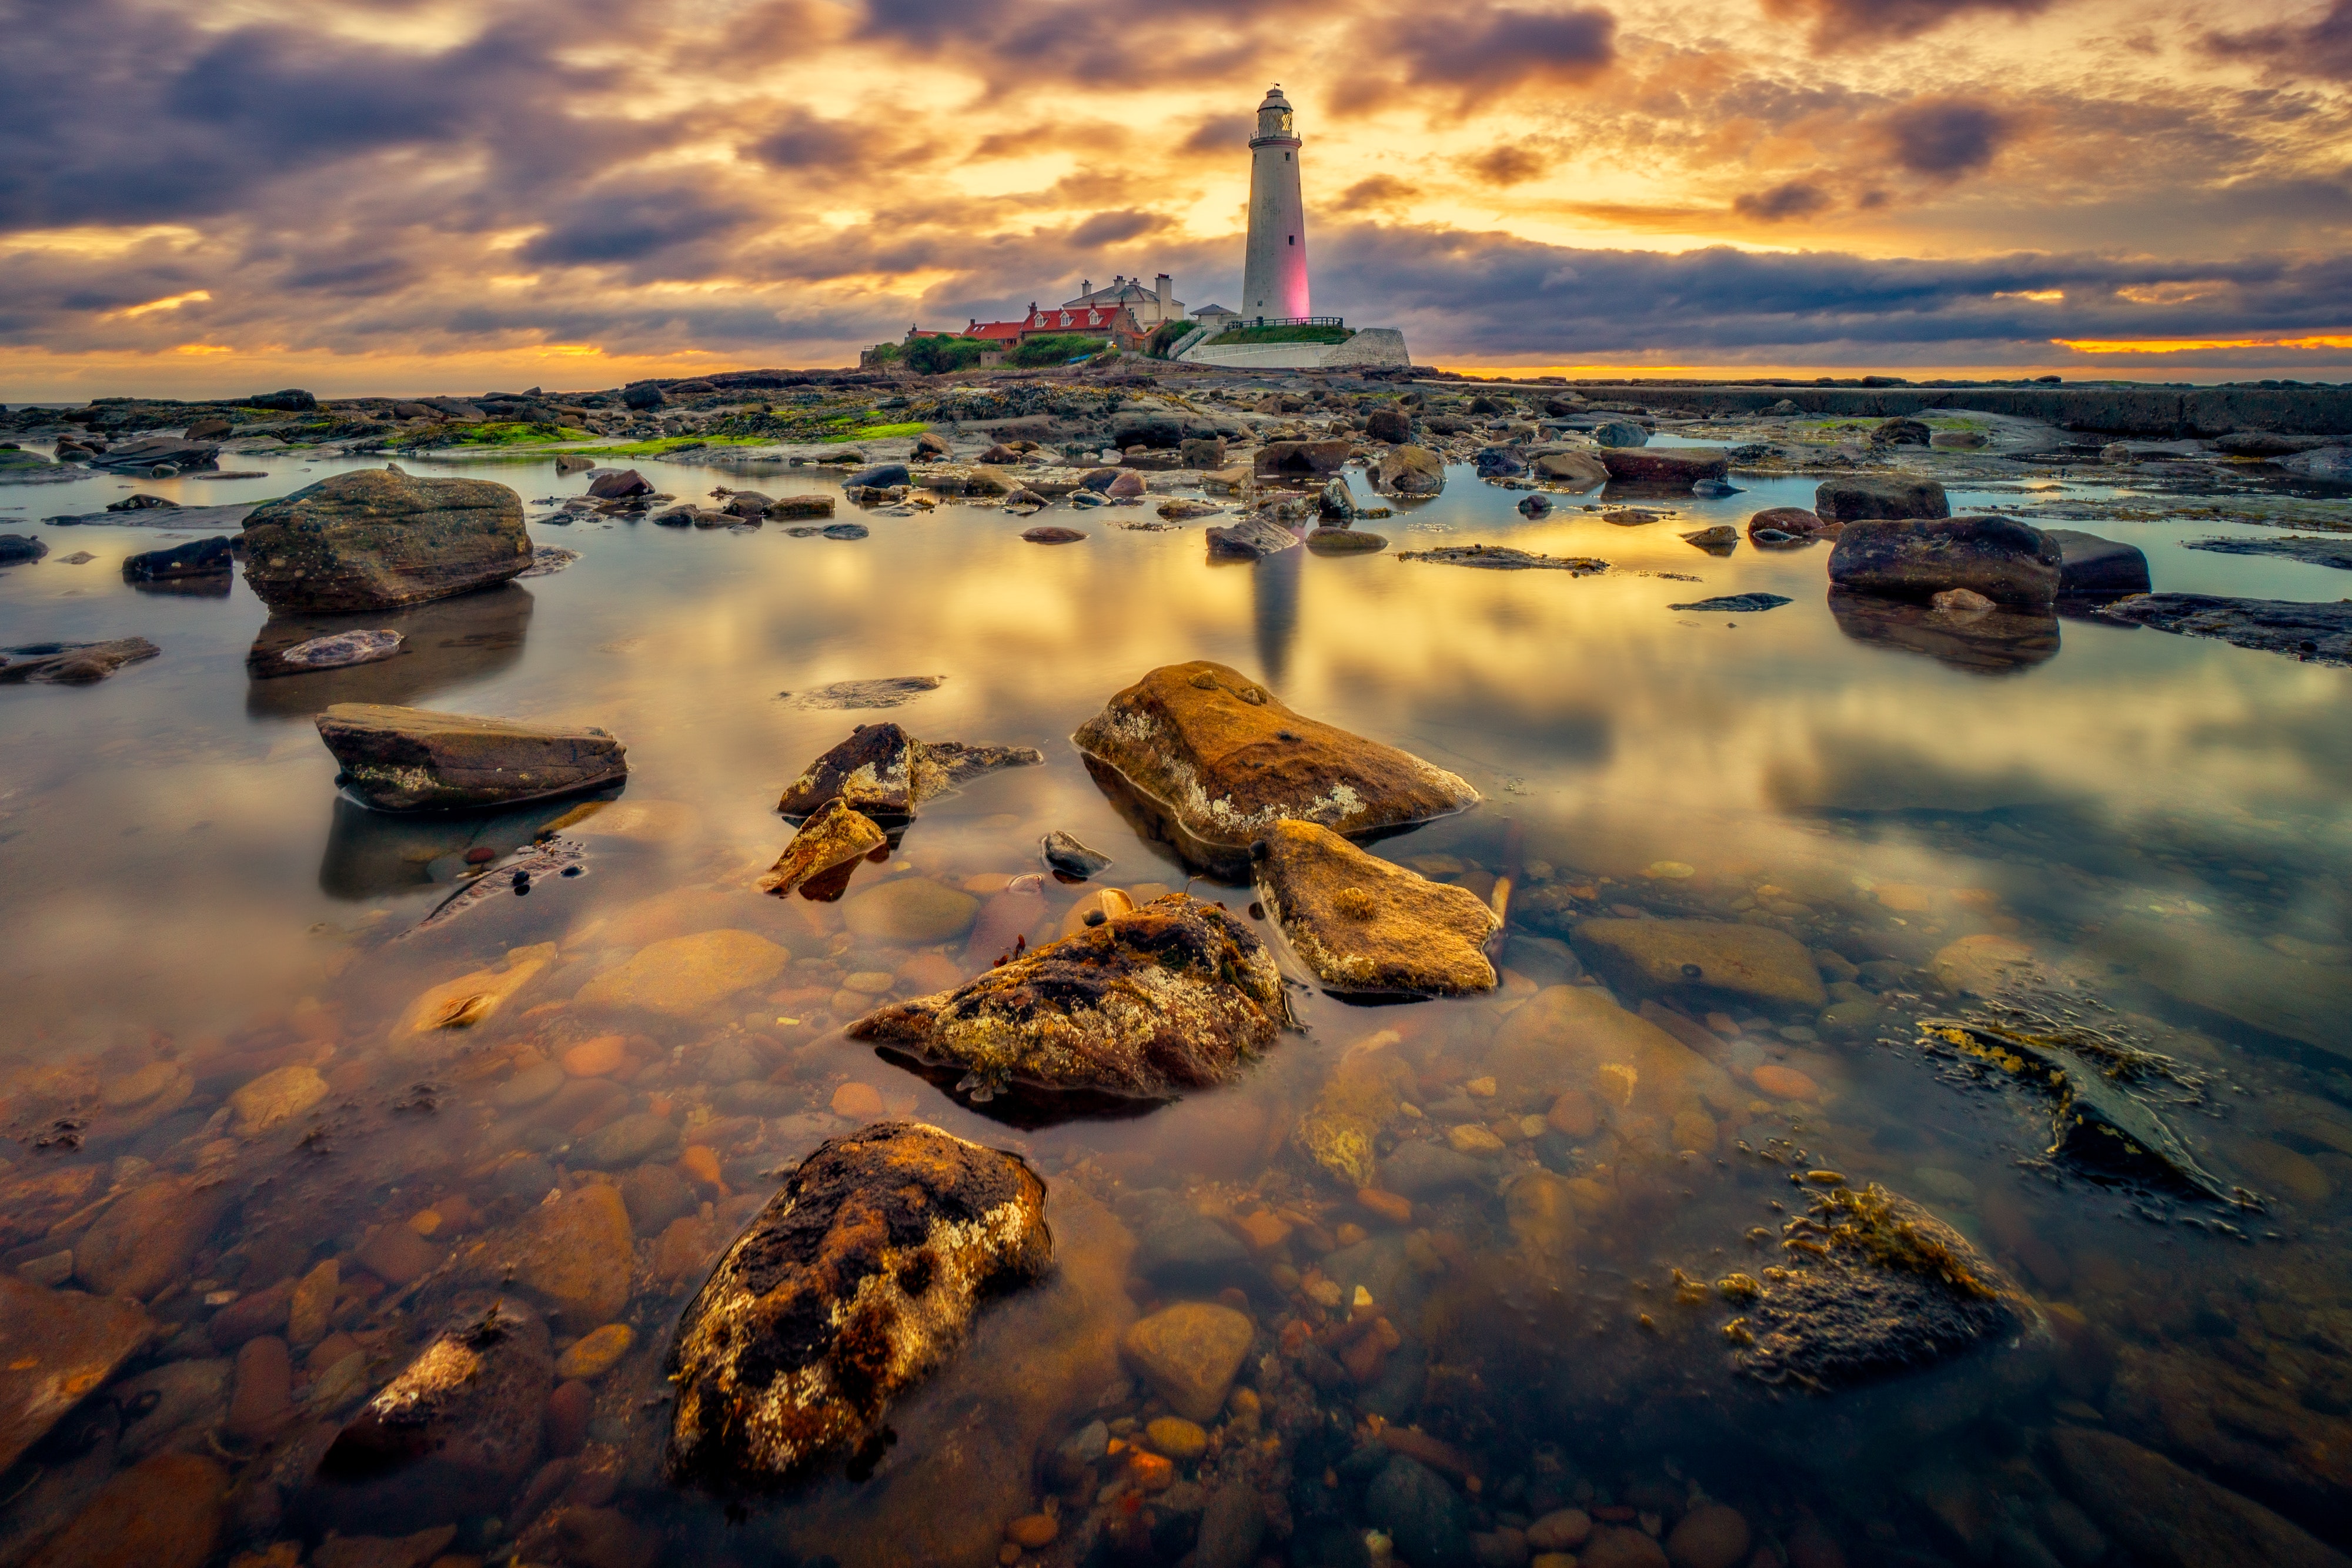
sun, cloud, water, lighthouse, sky, water resources, nature, natural landscape, tower, dusk, lake, afterglow, coastal and oceanic landforms, watercourse, horizon, landscape, morning, sunrise, sunset, beach, calm, wood, shore, reflection, rock, wind wave, city, evening, dawn, coast, ocean, headland, tropics, stock photography, bay, wave, algae, sound, lake district, inlet, cumulus, night, sea, red sky at morning, skerry, beacon, reservoir, loch